Gigny-sur-Saône

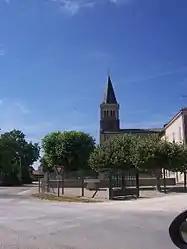
The church in Gigny-sur-Saône

Gigny-sur-Saône (literally "Gigny on Saône") is a commune in the Saône-et-Loire department in the region of Bourgogne-Franche-Comté in eastern France.